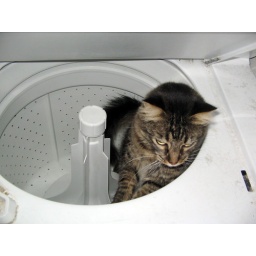
she sleeps in the kitchen sink, and in the bathroom sink. and occasionally in the washer.